History of the Jews in Kuwait

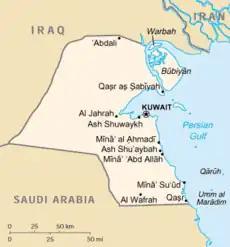
Map of Kuwait.

The history of the Jews in Kuwait is closely connected to the history of the Jews in Iraq.